Pope Eugene III

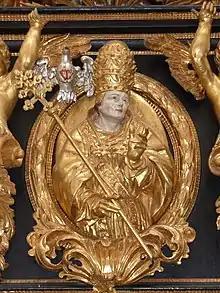
Relief of Pope Eugene III at the pulpit of the former Cistercian Baumgartenberg Abbey

In June 1148, Eugene III returned to Italy and took up his residence at Viterbo. He was unable to return to Rome due to the popularity of Arnold of Brescia, who opposed papal temporal authority, in the city. He established himself at Ptolemy II's fortress in Tusculum, the closest town to Rome at which he could safely install himself, on 8 April 1149. There he met the returning Crusader couple Louis VII of France and Eleanor of Aquitaine, who were by then barely on speaking terms given the strains of the failed Crusade and the rumors of Eleanor's incestuous adultery during the Crusade. Eugene, "a gentle, kind-hearted man who hated to see people unhappy" attempted to assuage the pain of the failed Crusade and their failing marriage by insisting that they slept in the same bed and "by daily converse to restore the love between them". His efforts were unsuccessful, and two years later Eugene agreed to annul the marriage on the grounds of consanguinity.